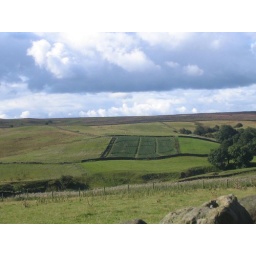
$ sign in the field